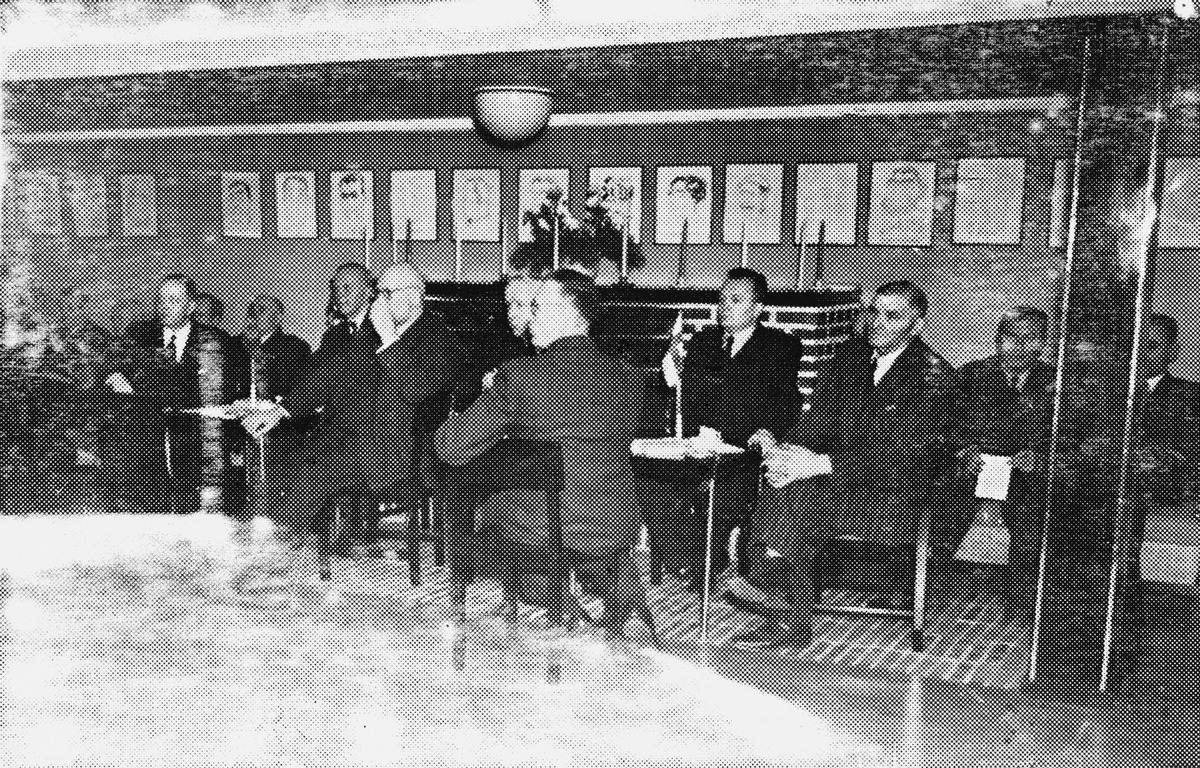
MTK:n opiston vihkiäisjuhlat 1953 (?).
The inauguration of the academy of MTK, the Central Union of Agricultural Producers and Forest Owners in Finland, in 1953(?).
sisällön kuvaus: Kutsuvieraita Maataloustuottajain Keskusliiton MTK:n opiston vihkiäistilaisuudessa 29.4.1953 (?). Kohopainossa tehty vedos sanomalehden kuvalaatasta. content description: Guests in the inauguration event of the academy of MTK, the Central Union of Agricultural Producers and Forest Owners in Finland. The academy was inaugurated on April 29, 1953 (?). A print made by letterpress printing from a metal newspaper printing plate.
Vuosi: 1900
Paikka: Suomi, Espoo, Espoon maalaiskunta, Tapiola, Westend
Aiheet: MTK; Maa- ja metsätaloustuottajain Keskusliitto; painaminen; kemigrafia; painolaatat; kuvalaatat; autotypiat; rasterilaatat; kuvanvalmistus; painokuvat; painolaatta; kuvalaatta; sisäkuva; etujärjestöt; graafinen ala; graafinen teollisuus; järjestöt; kirjapainoala; kirjapainotaito; kirjapainotekniikka; kohopaino; painomenetelmät; painotekniikka; painotuotteet; sanomalehdet; valokuvat; the Central Union of Agricultural Producers and Forest Owners in Finland; printing; relief printing; typographic printing; letterpress printing; chemigraphy; metal printing plates; engravings; engraved plates; photoengravings; etchings; photo-etched plates; cuts; blocks; halftones; illustration technology; newspaper illustrations; images; prints; impressions; photograps; institute